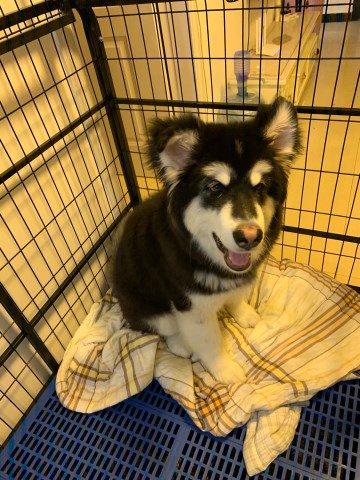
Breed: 1324-n000004-malamute